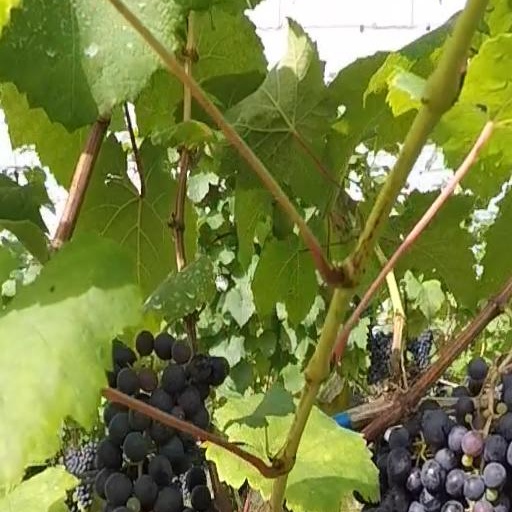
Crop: grape